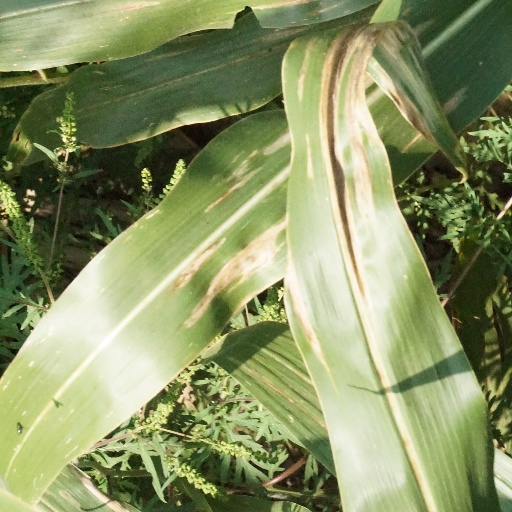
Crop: maize; corn